Bruce Report

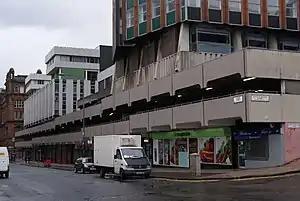
Commercial developments built in the early 1960s such as this one on George Street were typical of those influenced by the Bruce Report's findings. This complex – now occupied by Strathclyde University – replaced a block of slum tenements.

Central to the Bruce Report's recommendations were a set of radical proposals which amounted to wholesale demolition of a large section of the city centre. These would have involved knocking down many historic and architecturally important Victorian and Georgian buildings. The report advocated rebuilding most of the city centre to a single design with the aim of creating a coherently planned city. Part of this plan involved removing residential dwellings from the central area and replacing them with commercial developments that would house new service industries, while the city's Victorian grid plan of streets would almost be completely re-arranged into a structured series of "zones" containing distinct spaces for city functions such as housing, commerce, and education.